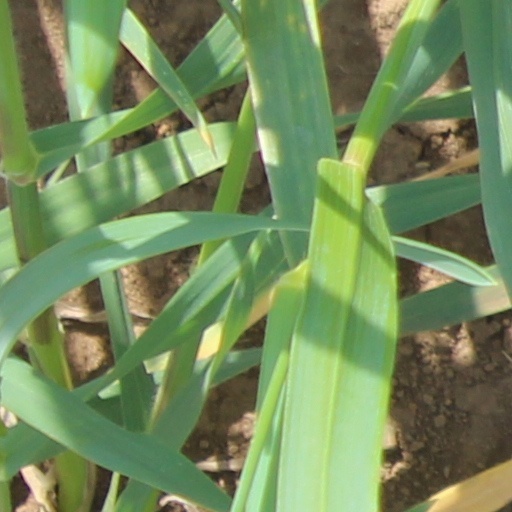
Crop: wheat